Microtia

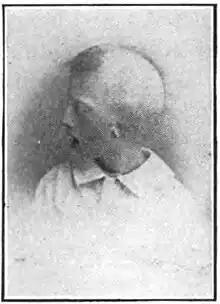
Bilateral grade III microtia in a 9-year-old boy

The etiology of microtia in children remains uncertain but there are some cases that associate the cause of microtia with genetic defects in multiple or single genes, altitude, and gestational diabetes. Risk factors gathered from studies include infants born underweight, male sex, women gravidity and parity, and medication use while pregnant. Genetic inheritance has not been fully studied but in the few studies available, it has shown to occur during the early stages of pregnancy.